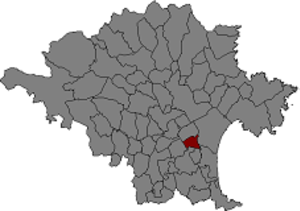
Riumors est une commune d'Espagne dans la communauté autonome de Catalogne, province de Gérone, de la comarque d'Alt Empordà